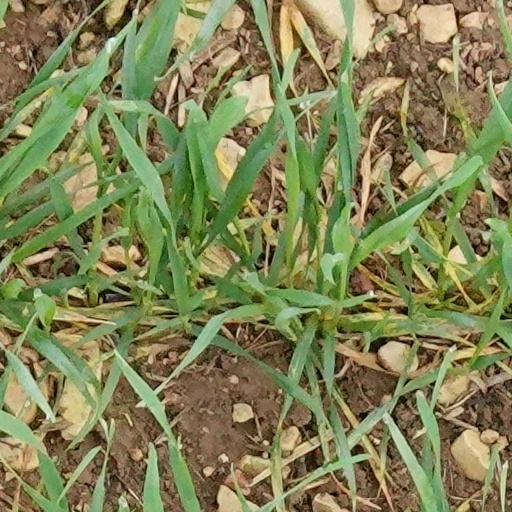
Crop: wheat